Electoral district of Hervey Bay

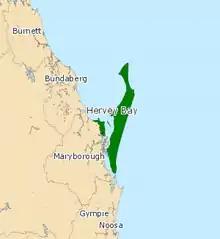
2008 map.

Hervey Bay is an electoral district of the Legislative Assembly in the Australian state of Queensland. It contains the majority of its namesake city, Hervey Bay, and also includes K'gari, formerly known as Fraser Island.